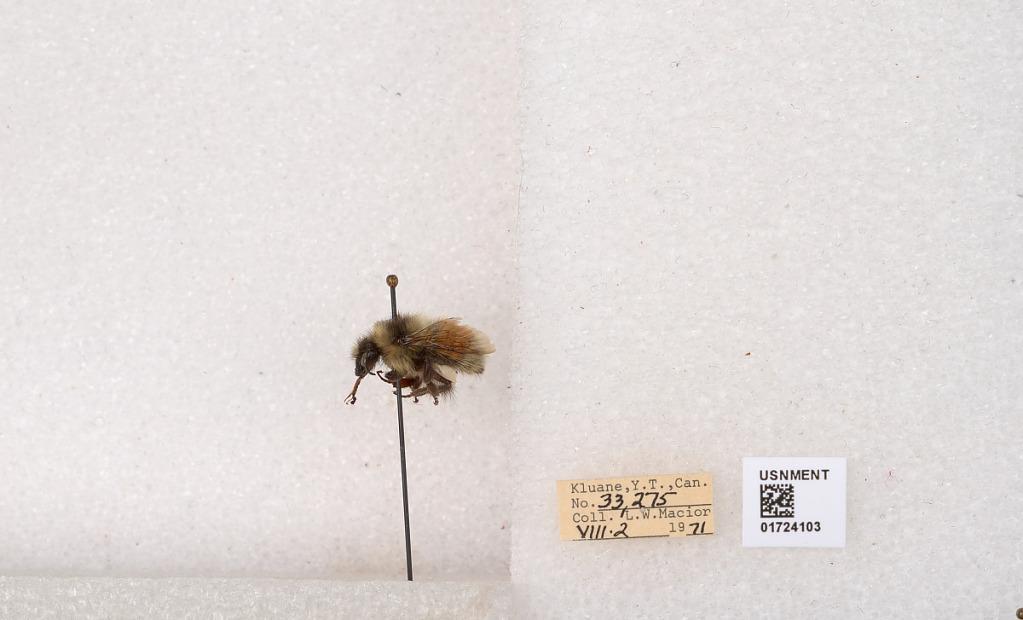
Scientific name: Bombus (Pyrobombus) sylvicola Kirby
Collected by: L. Macior
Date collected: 1971-8-2
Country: Canada
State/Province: Yukon Teritory
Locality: Kluane National Park and Reserve
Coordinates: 60.7493, -139.504